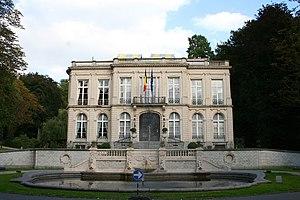
Auderghem (Belgique), le château Sainte-Anne (1902).